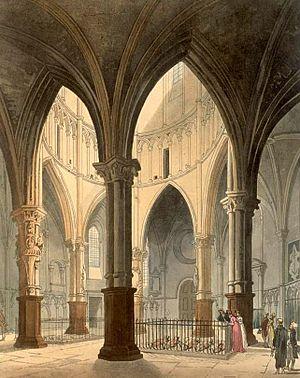
L'église du Temple est une église du XIIᵉ siècle, située à Londres entre Fleet Street et la Tamise, construite par et pour les chevaliers du Temple, et dédiée à sainte-Marie. Depuis 1608, elle sert de chapelle aux deux Inns of Court londoniennes, qui sont des institutions de formation professionnelle pour les avocats et les juges. Elle est célèbre pour sa nef ronde et pour ses tombeaux à gisant. Elle a été fortement endommagée pendant la Seconde Guerre mondiale mais a été en grande partie reconstruite. Le quartier entourant l'église du Temple est connu sous le nom de "Temple" et se situe d'ailleurs tout près de la station de métro du même nom.